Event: Nepal Earthquake
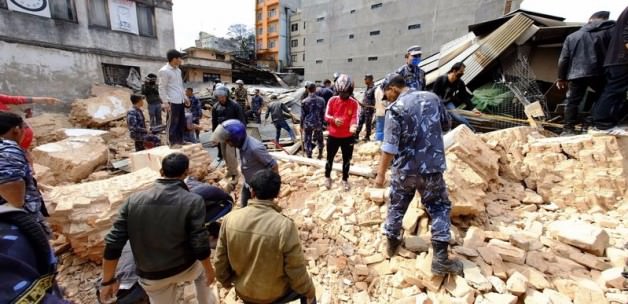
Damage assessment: damage